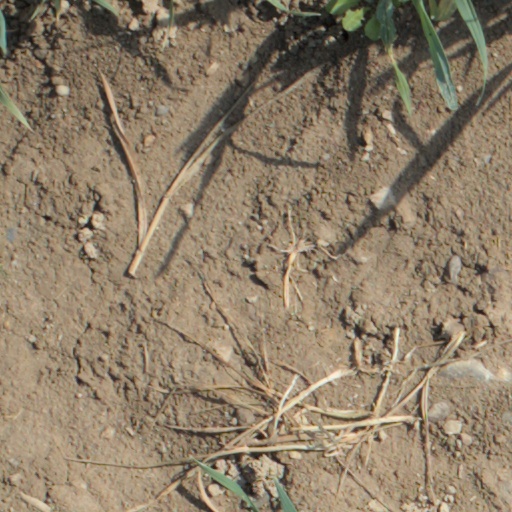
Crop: wheat